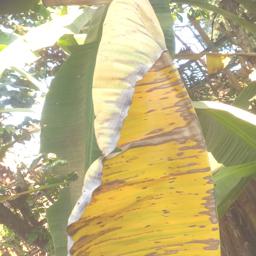
Label: MALBHOG LEAF